Cancer

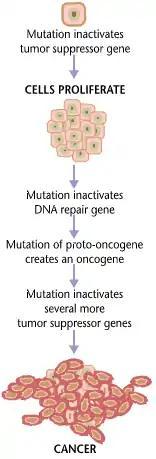
Cancers are caused by a series of mutations. Each mutation alters the behavior of the cell somewhat.

Cancer is fundamentally a disease of tissue growth regulation. For a normal cell to transform into a cancer cell, the genes that regulate cell growth and differentiation must be altered.